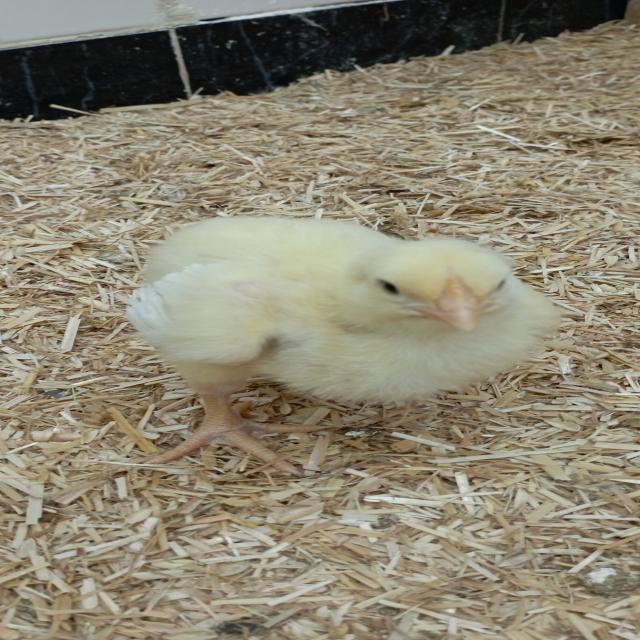
Weight: 192 g